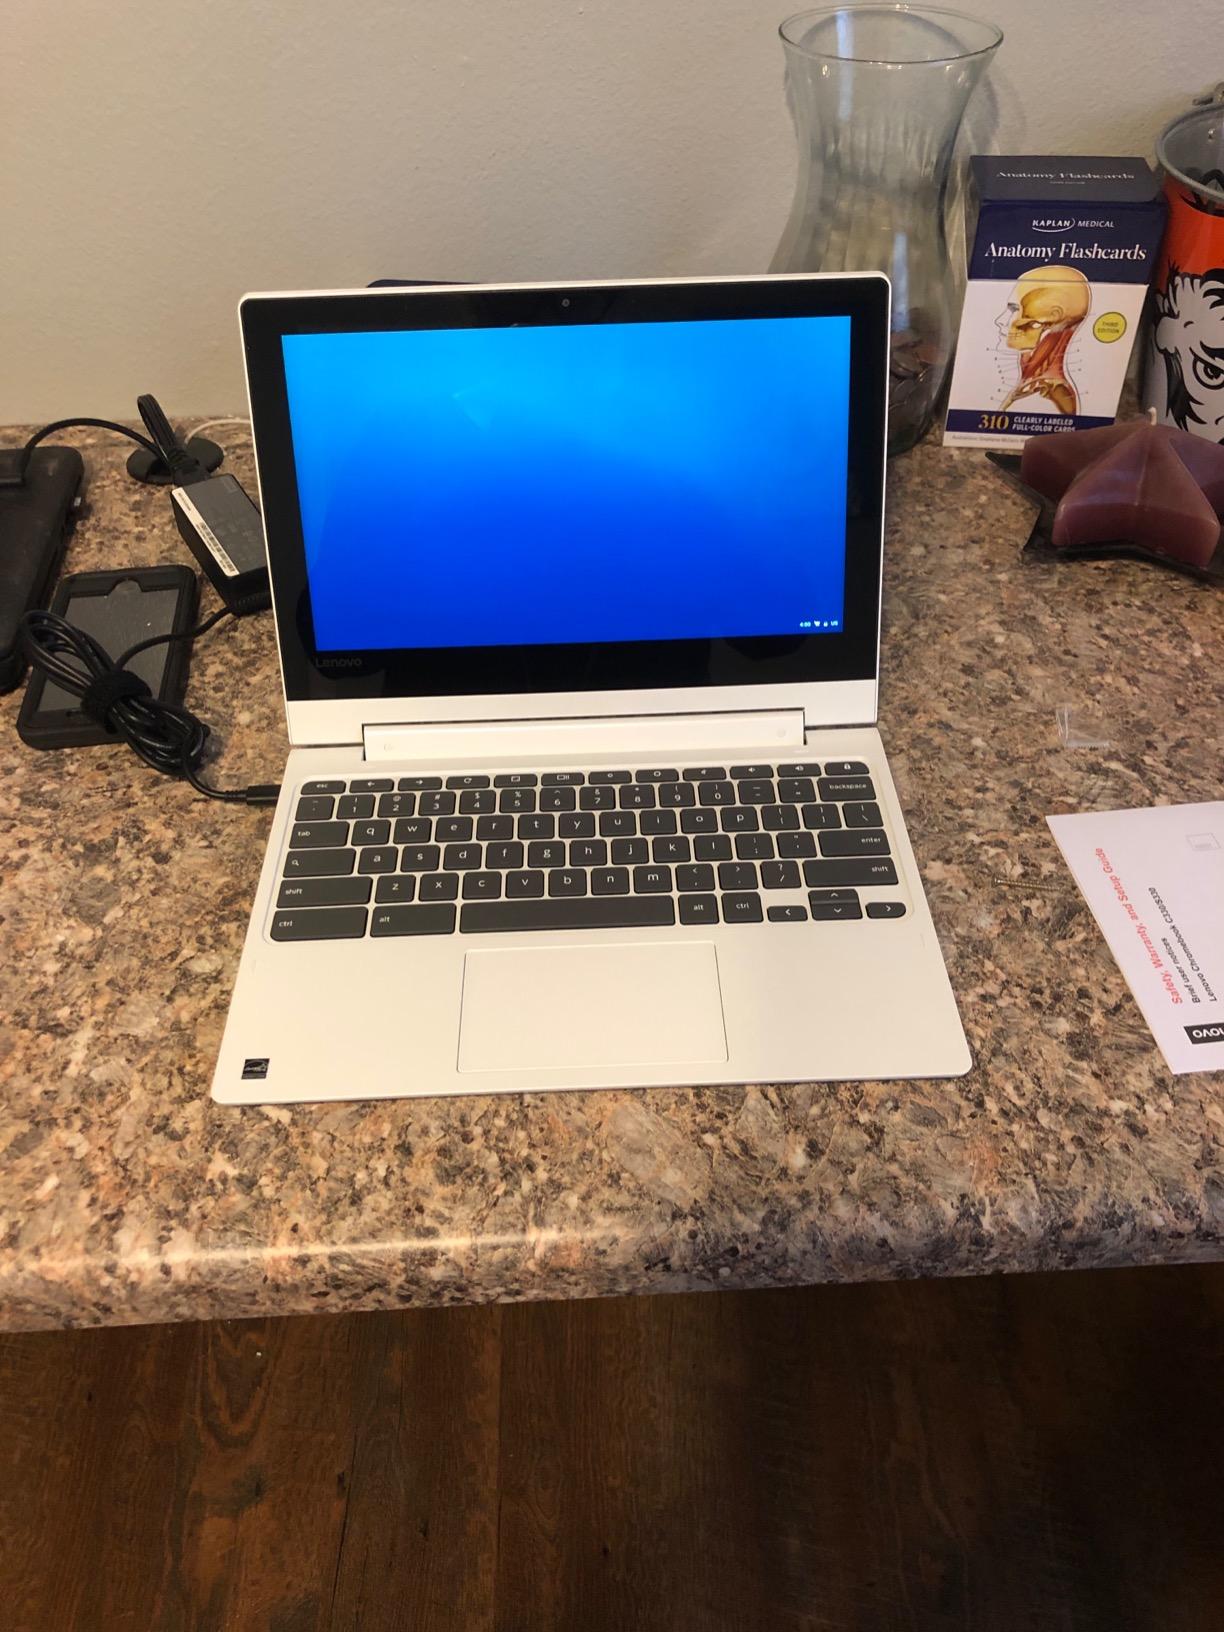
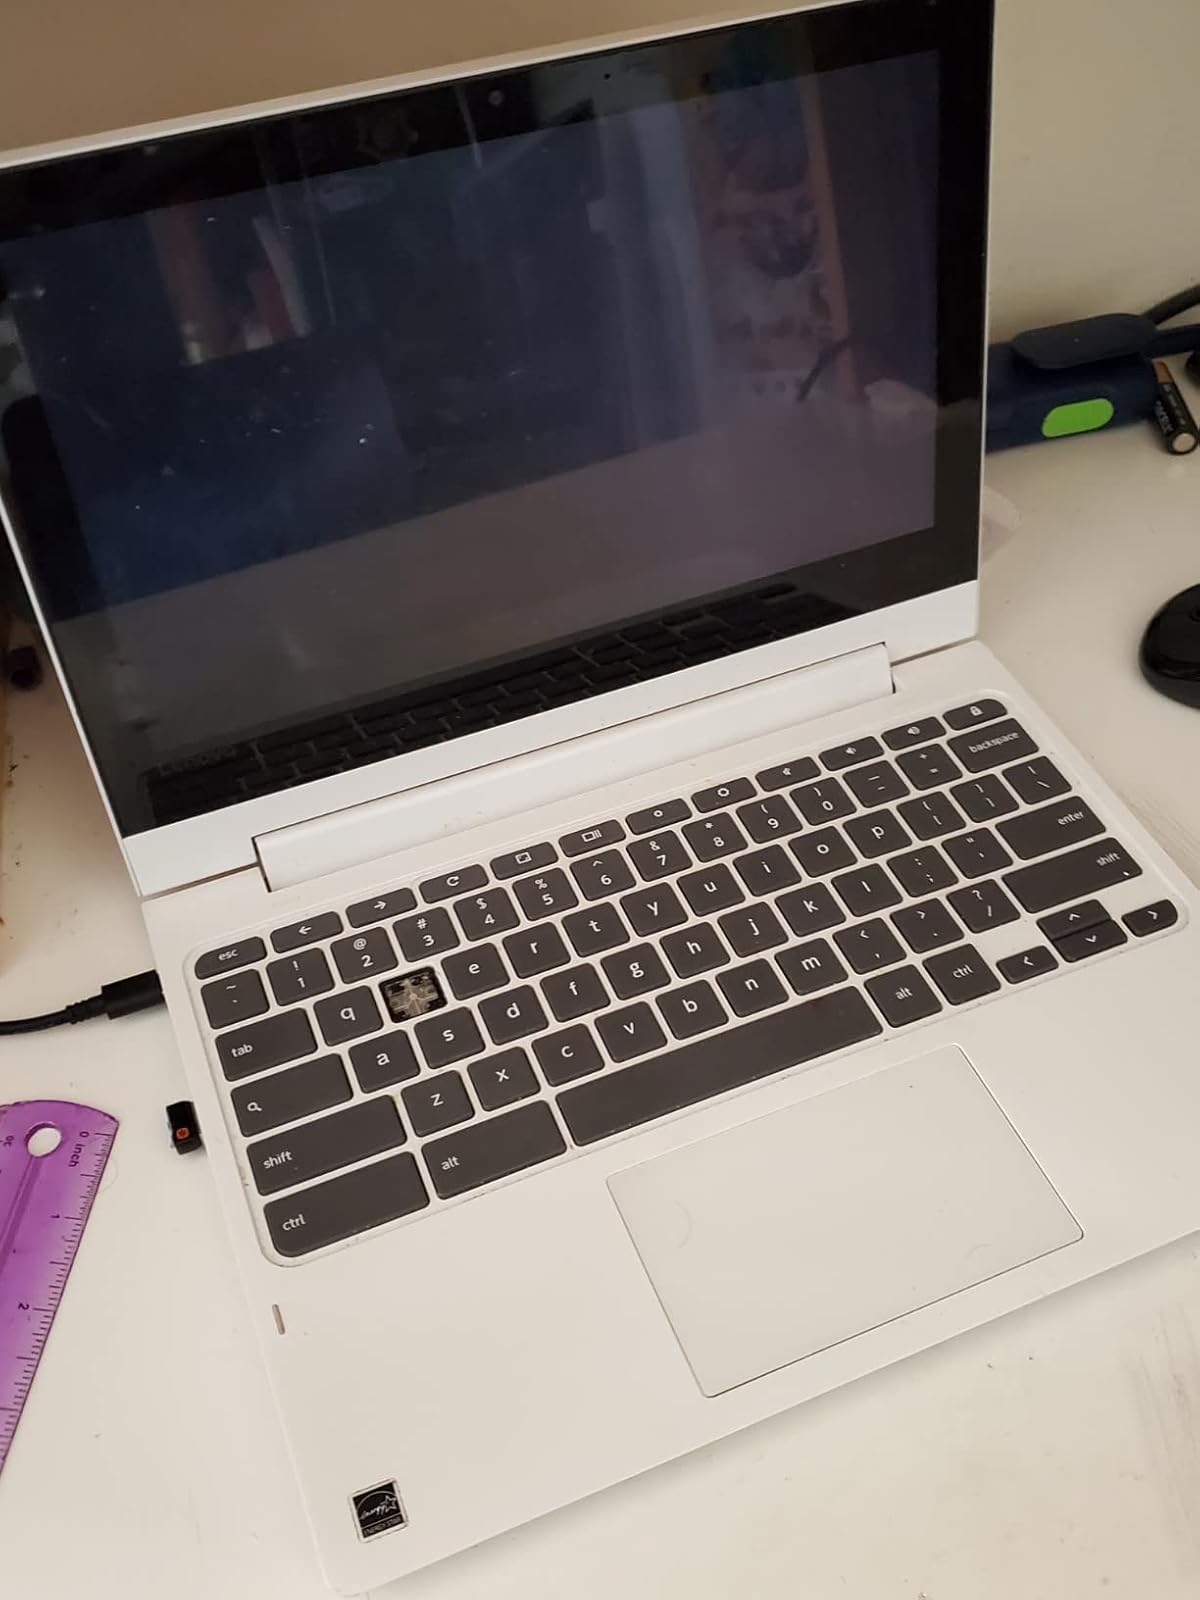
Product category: laptop
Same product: yes